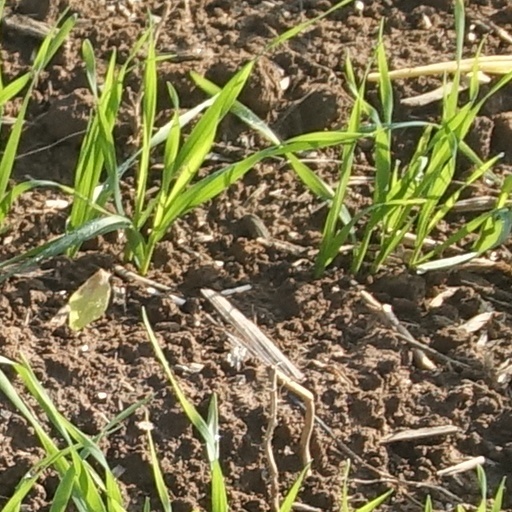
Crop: wheat